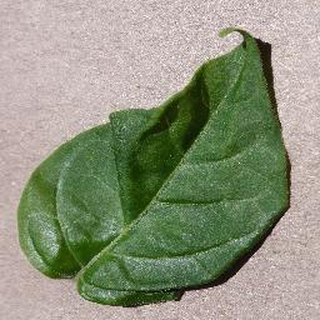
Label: healthy_bell_pepper